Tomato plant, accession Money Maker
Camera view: tilt-top (135 deg); turntable rotation: 240 degrees
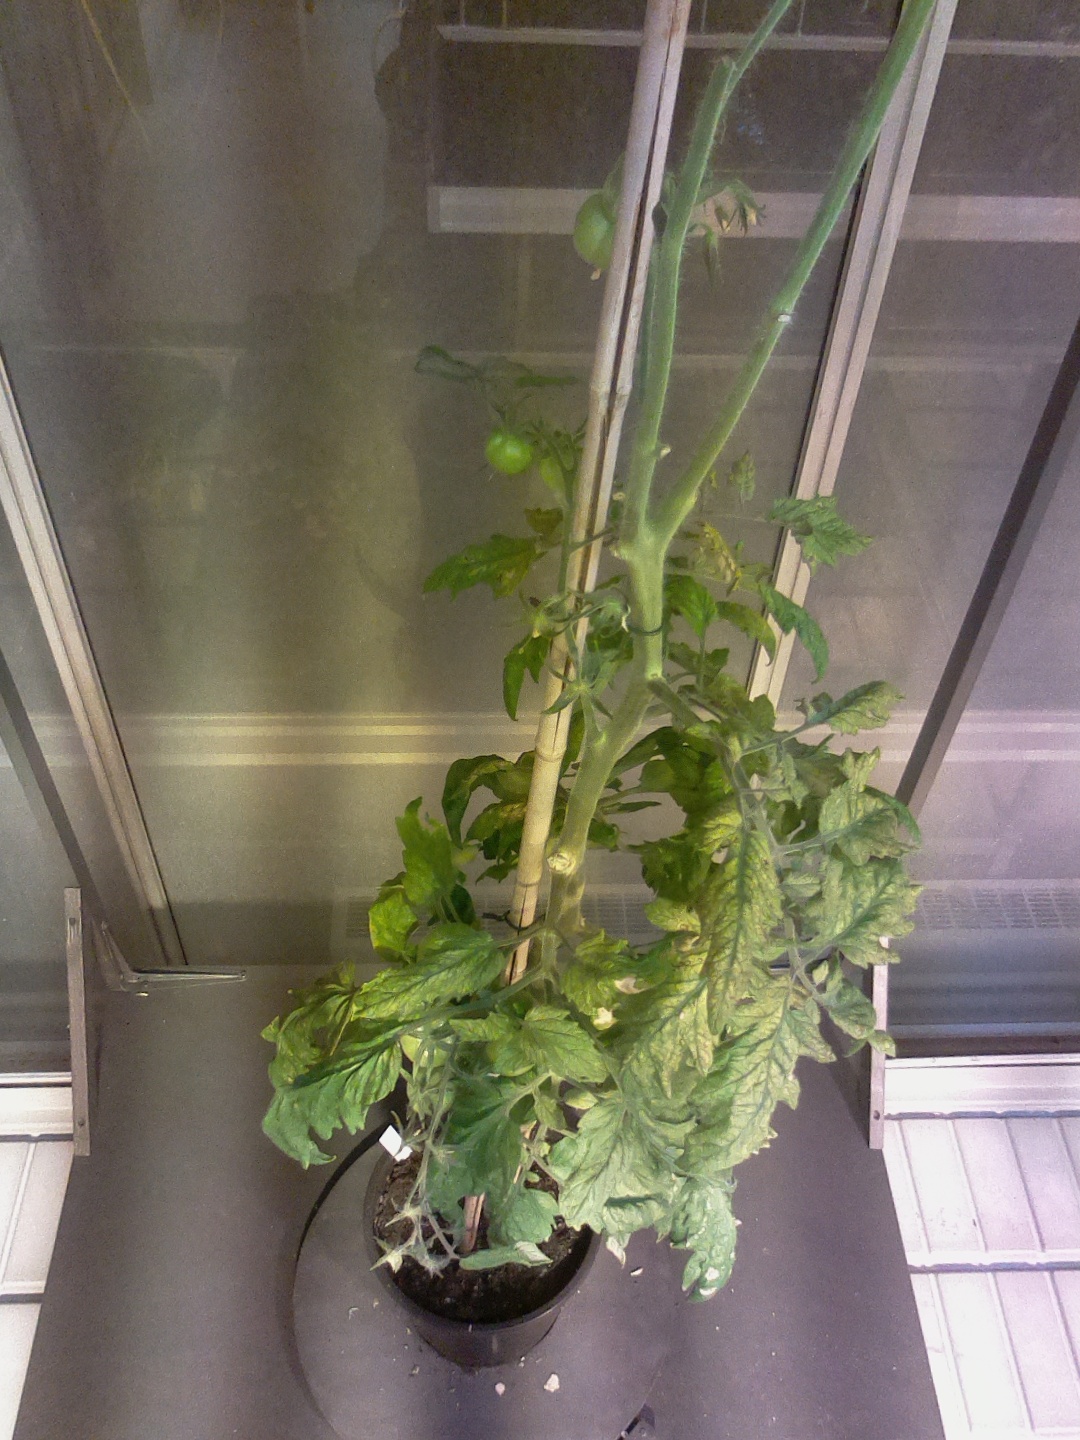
BBCH growth stage 78: 80% -90% of final fruit size